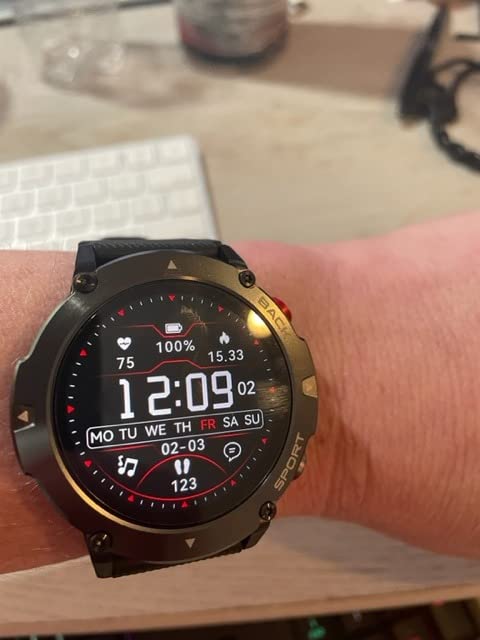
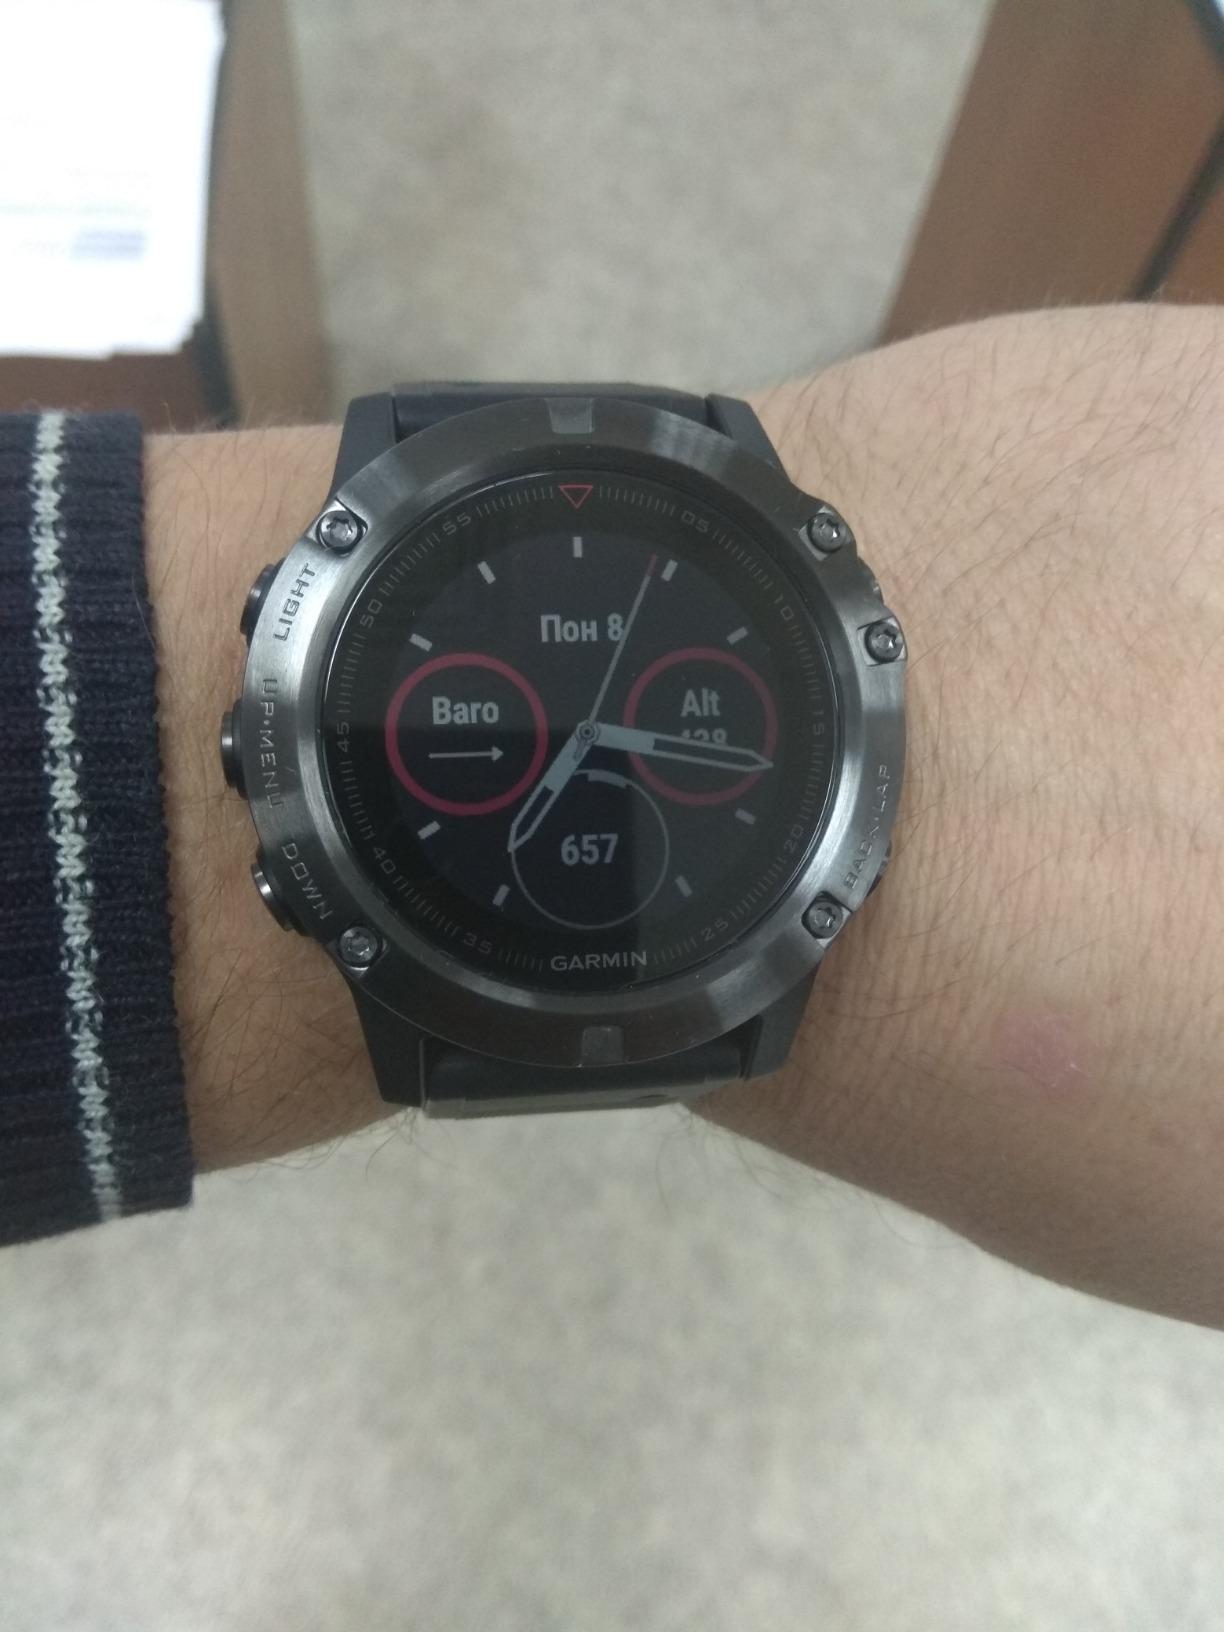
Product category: smartwatch
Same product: no